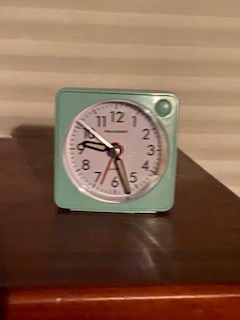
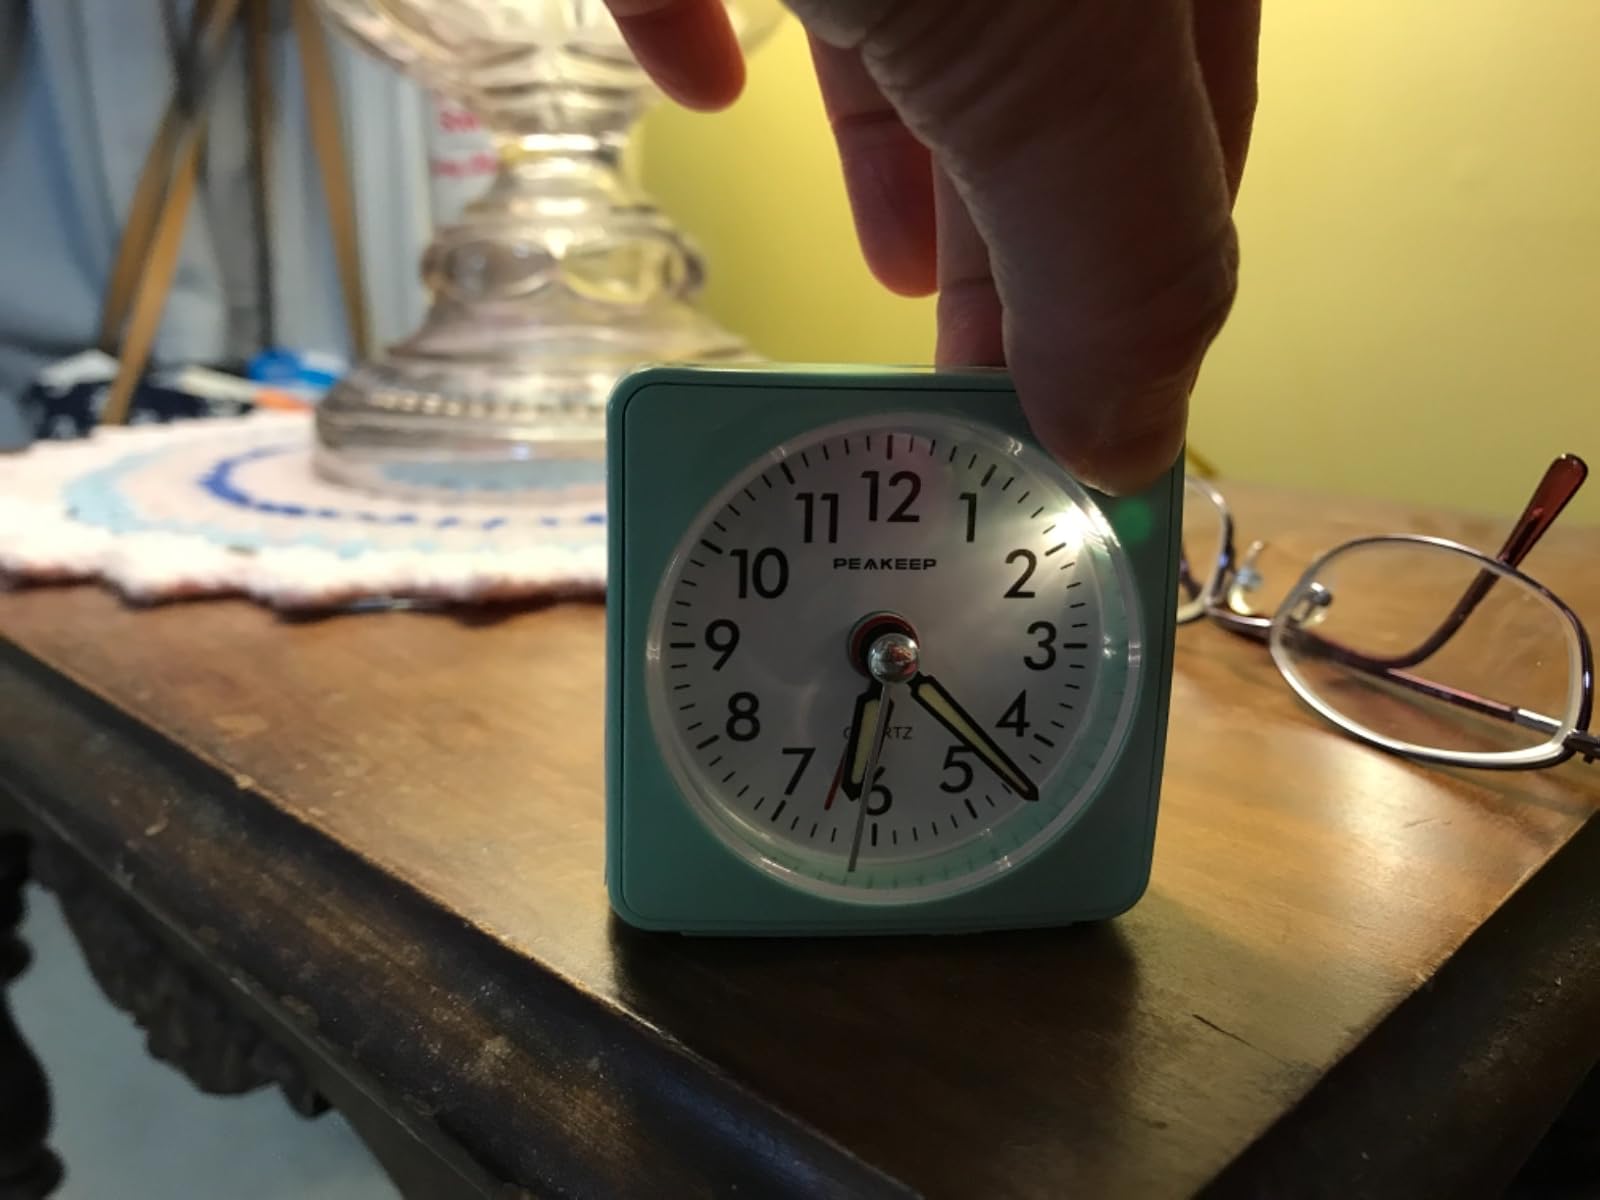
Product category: clock
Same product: yes